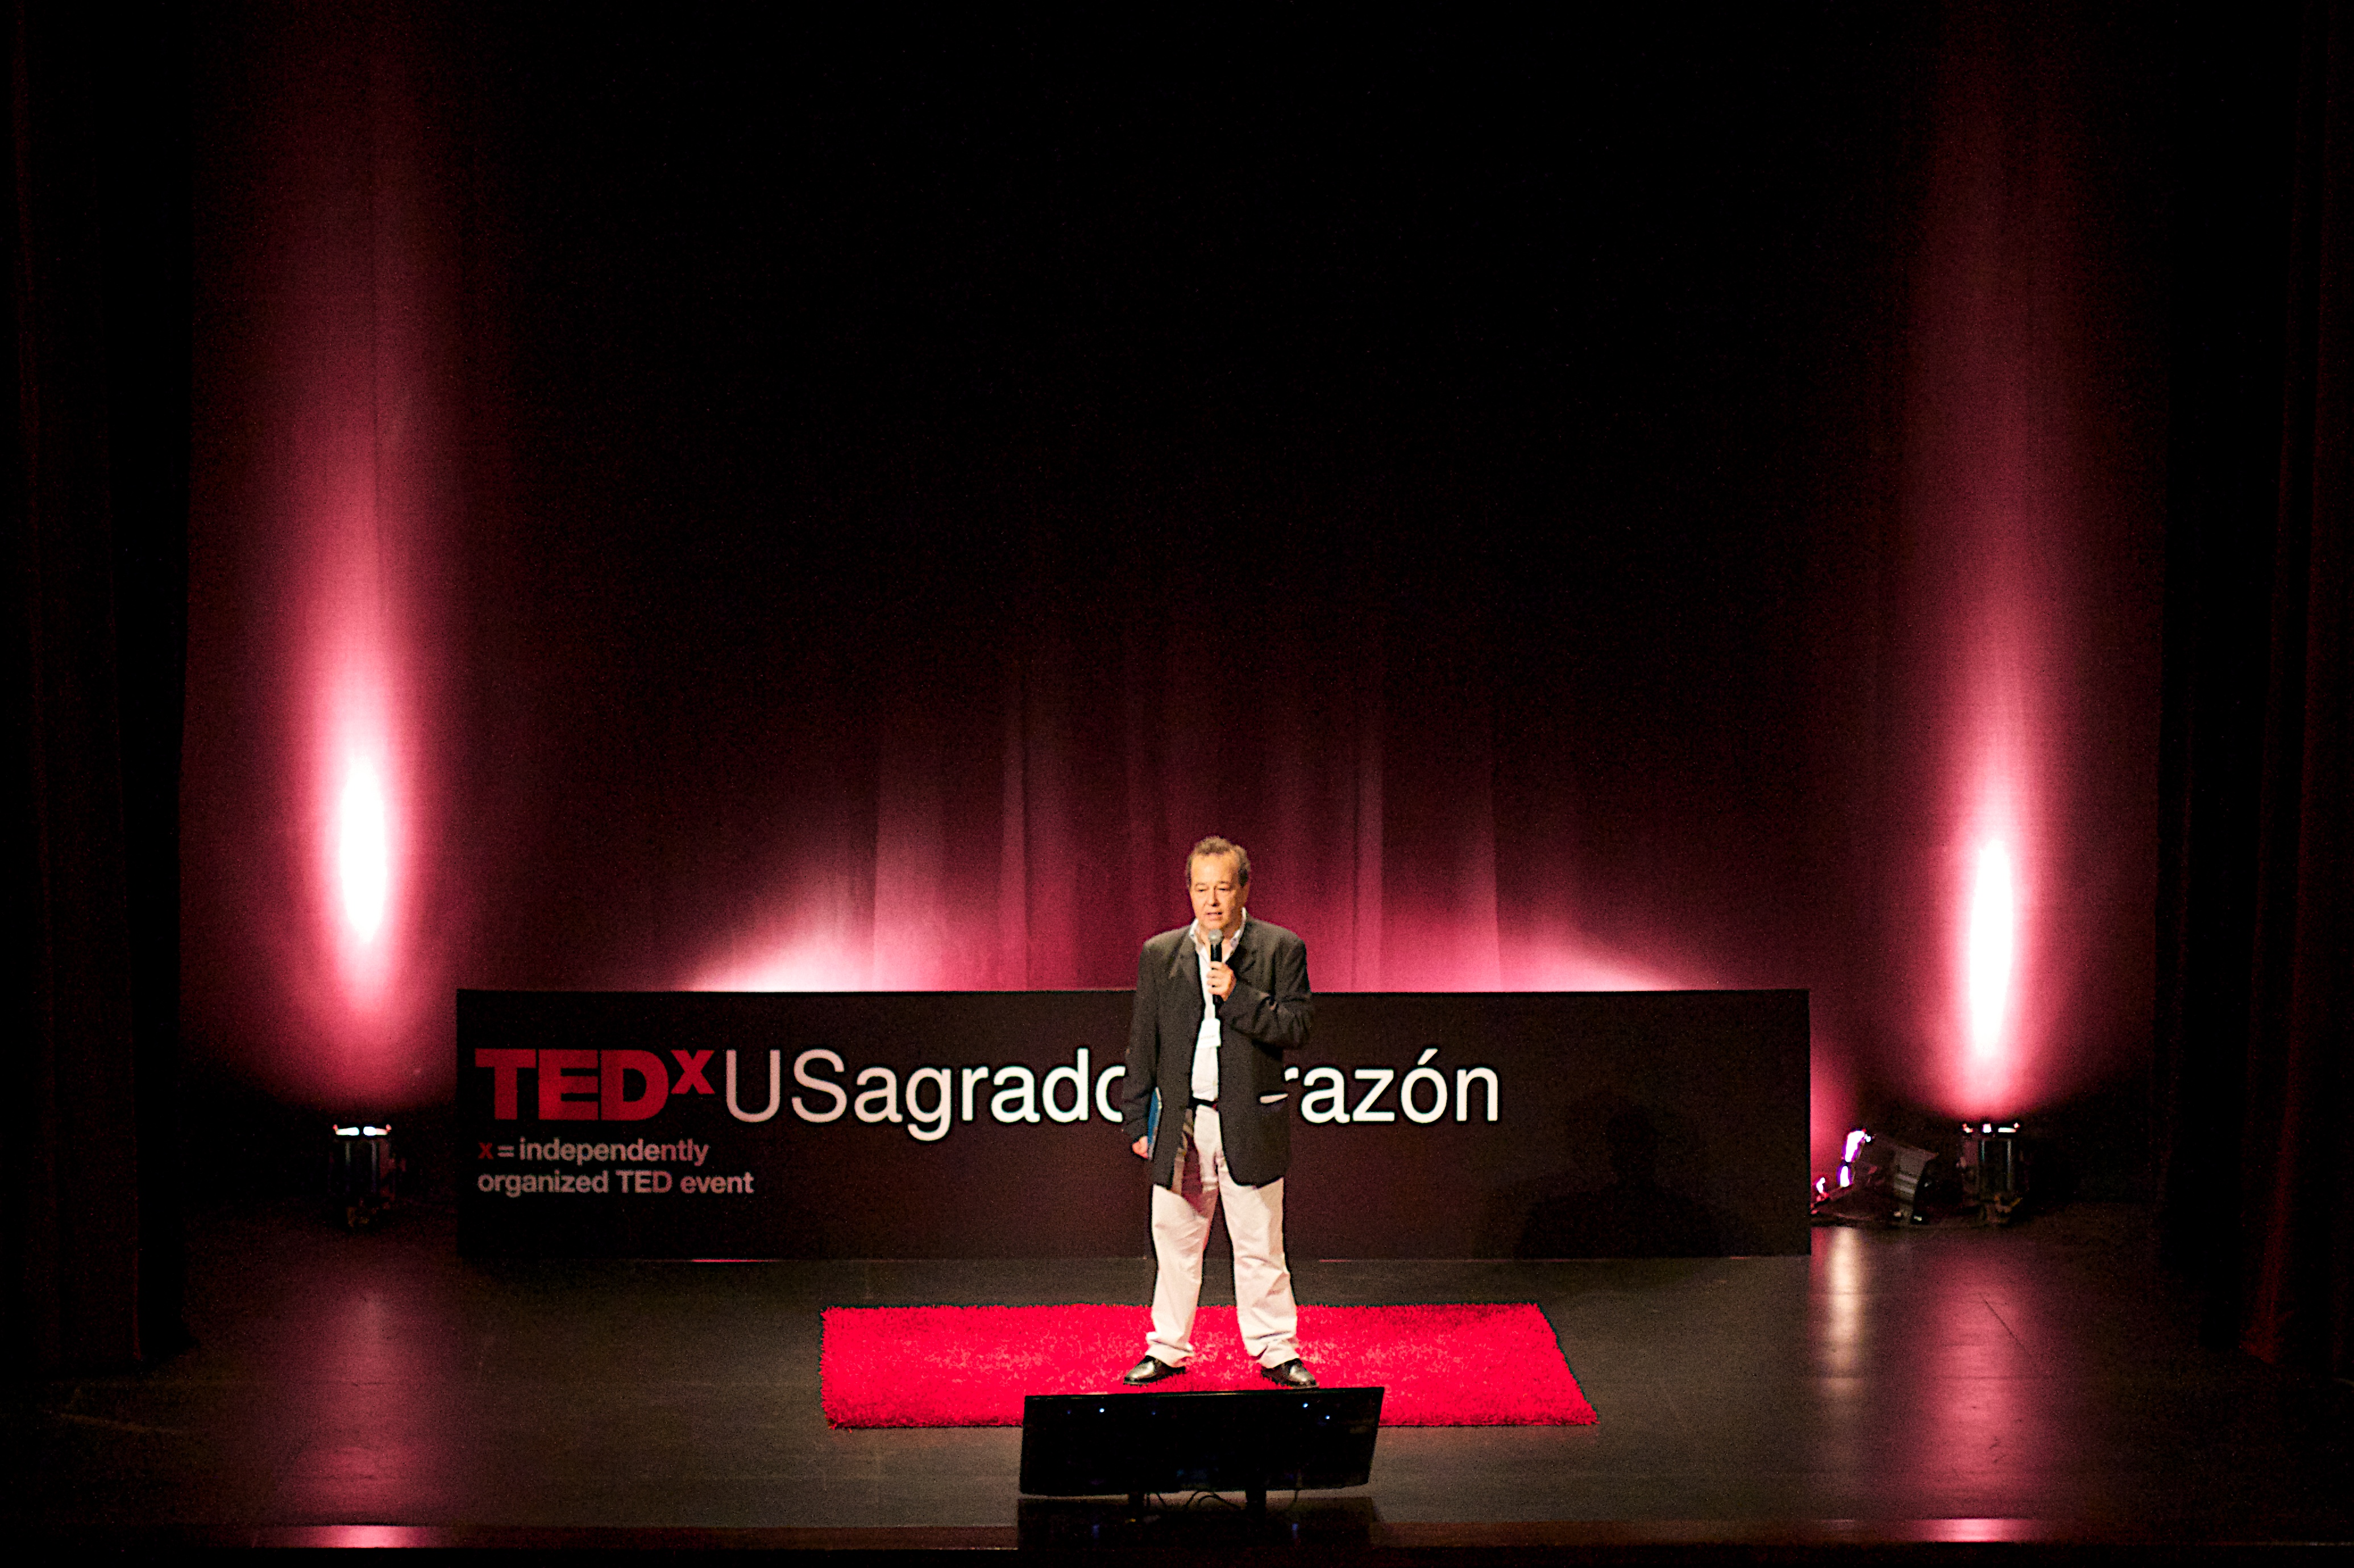
performance art, theatre, stage, performance, tedxusagrado, entertainment, performing arts, musical theatre, scenographer